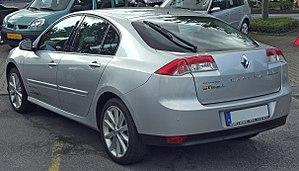
La Laguna III remplace la Laguna II, elle est conçue au Technocentre Renault, est commercialisée de 2007 à 2015. Elle est fabriquée sur le site de Sandouville.